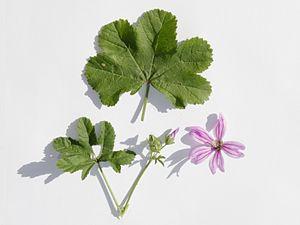
Grande mauve (malva sylvestris à Javerlhac-et-la-Chapelle-Saint-Robert, Dordogne
Un émollient est une substance qui amollit et relâche les tissus biologiques, qu'il s'agisse des tissus cutanés et muqueuses, ou des tissus internes, une fois consommé sous forme brute ou en décoction. Beaucoup de crèmes ou d’huiles cosmétiques sont des émollients destinés à agir sur l'épiderme. Des cataplasmes de plantes, tel celui à base de Grande mauve, sont aussi des émollients.